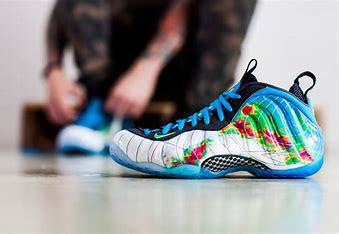
Brand: Nike
Model: Air Foamposite One